Hello Sanctos

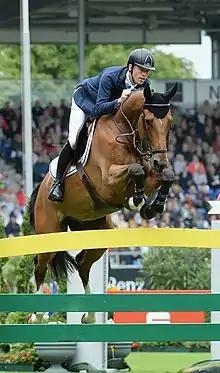
Hello Sanctos at CHIO Aachen, 2015.

Hello Sanctos (born Sanctos Van Het Gravenhof the 2002/05/13) is a bay gelding. He is listed in stud-book sBs and ridden in show jumping. From 2014 to 2015, he was the best show jumping horse in the world. His rider was Scott Brash. He is the only horse in the world to complete a Grand Slam of Show Jumping. He stopped due to an injury in December 2015. The horse returned in February 2017.